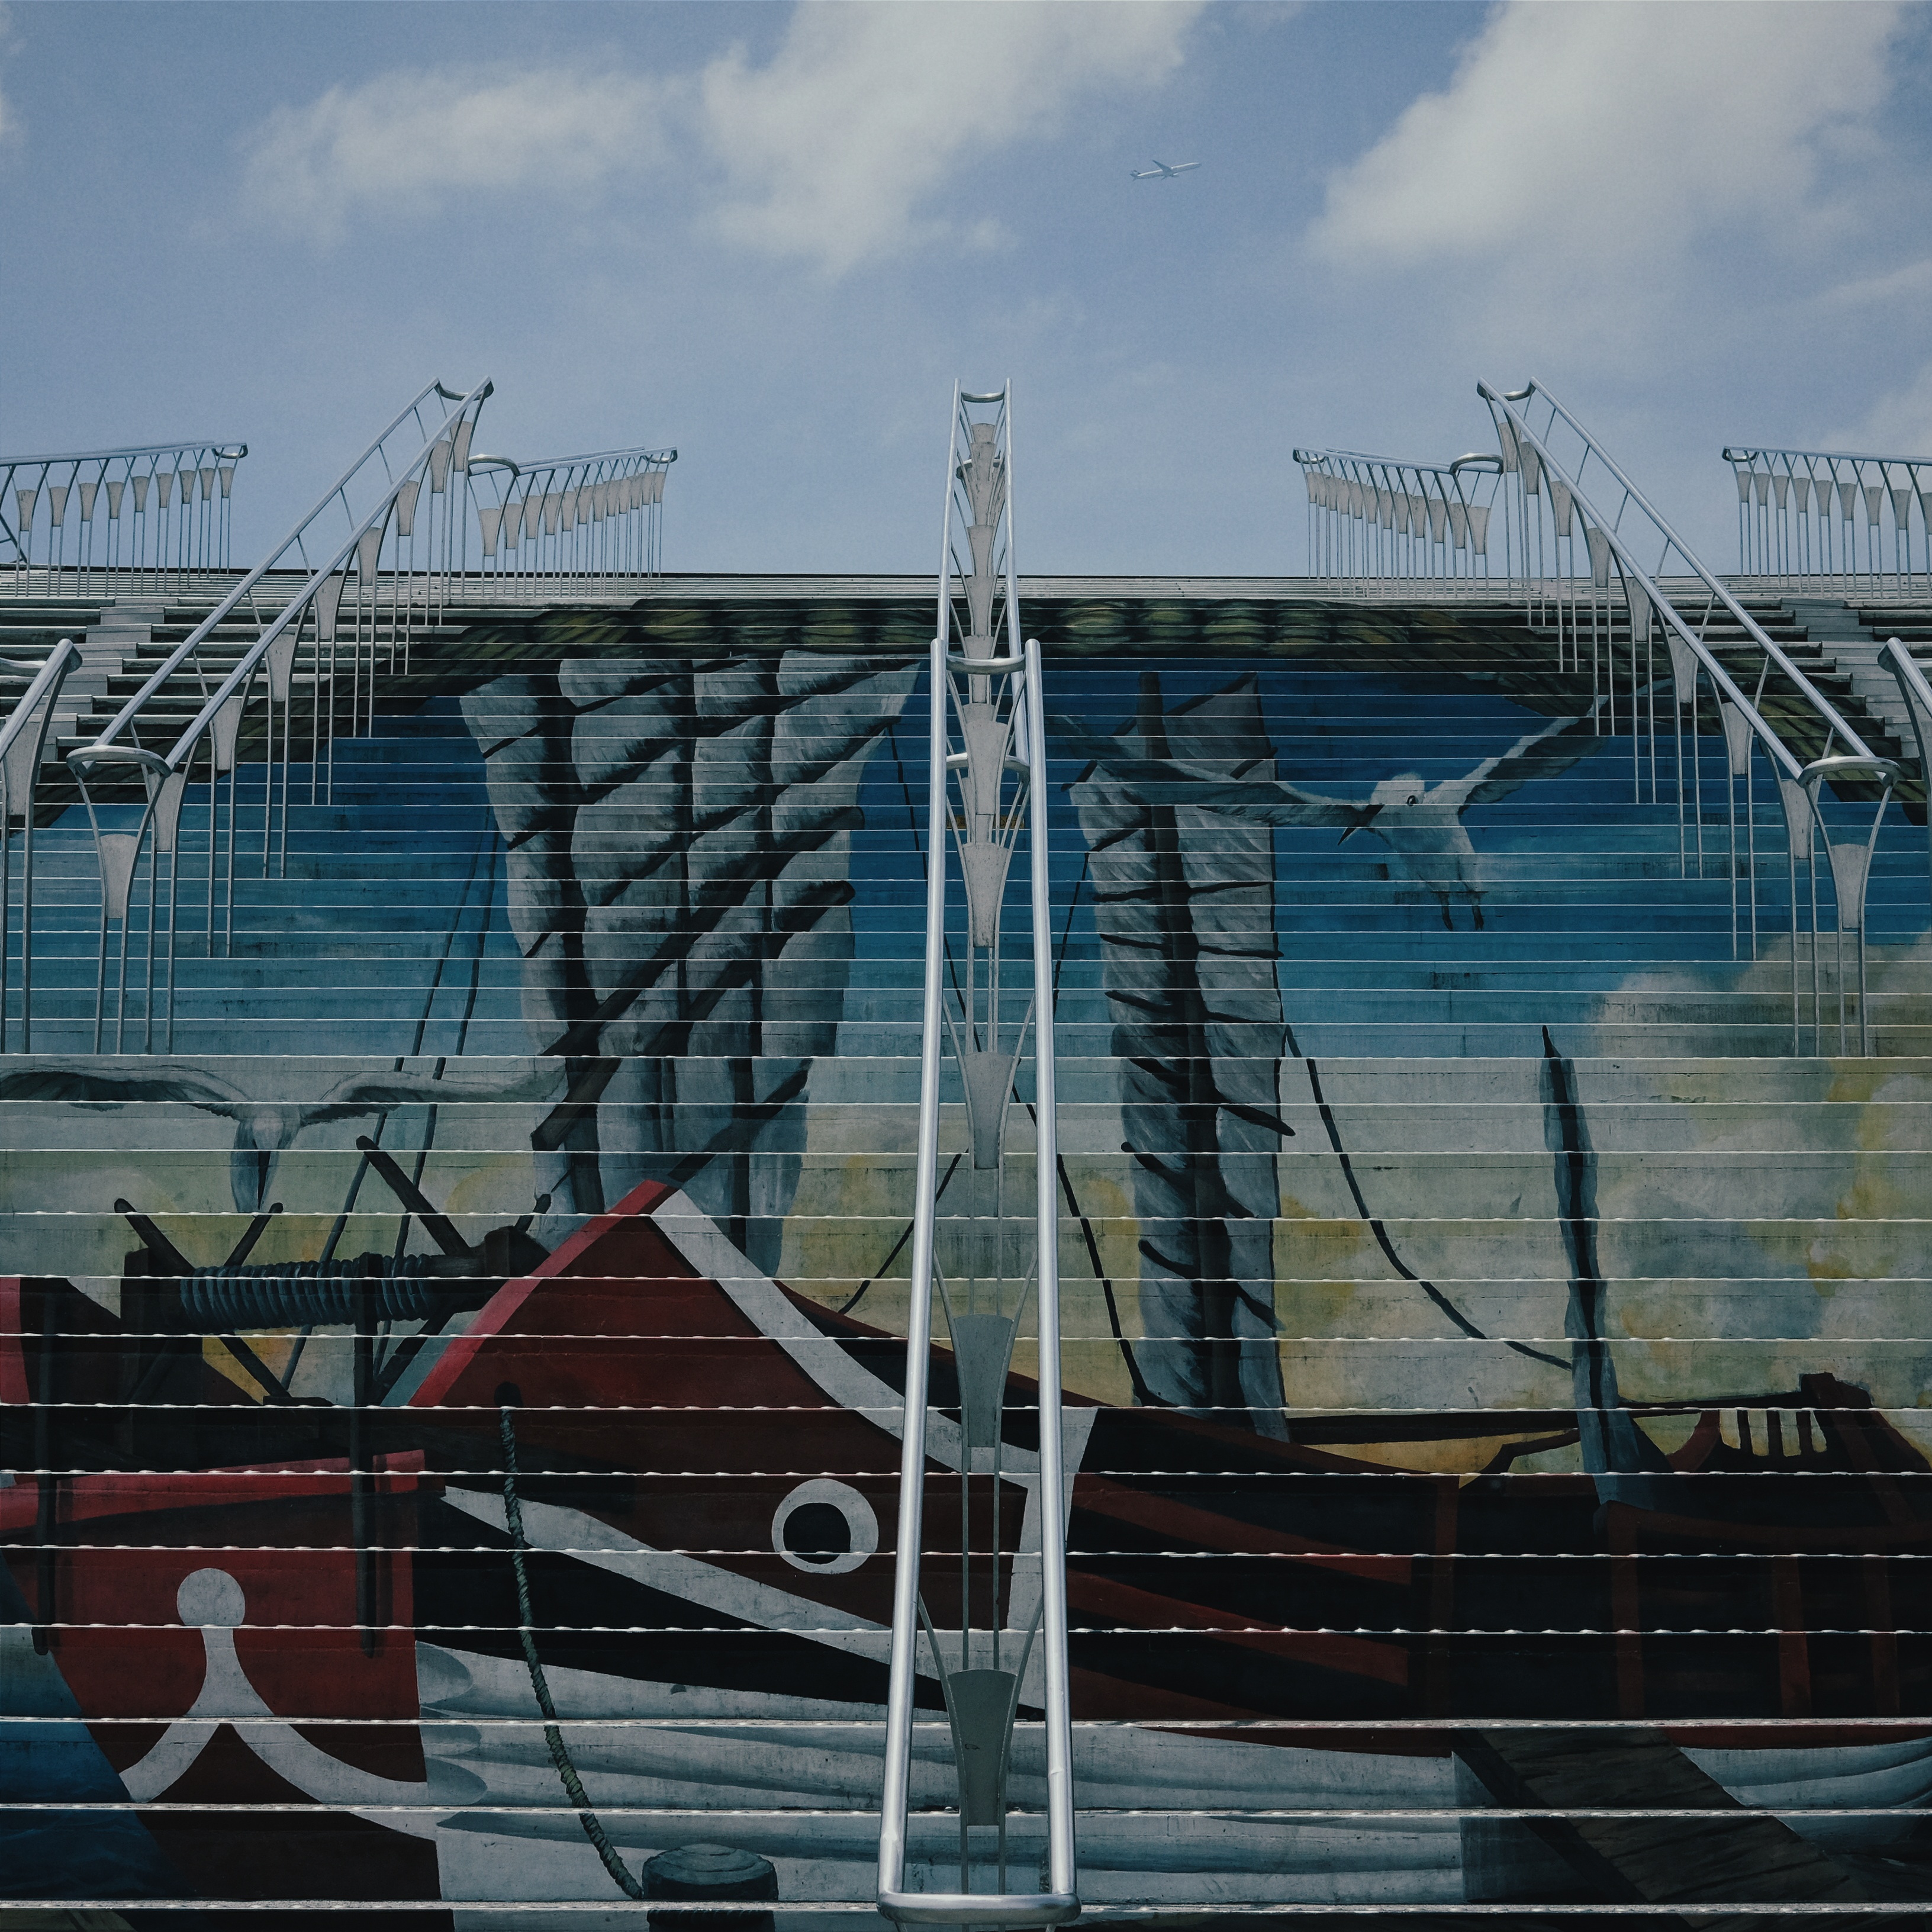
sea, dock, structure, boat, ship, reflection, vehicle, mast, marina, stadium, arena, watercraft, sport venue